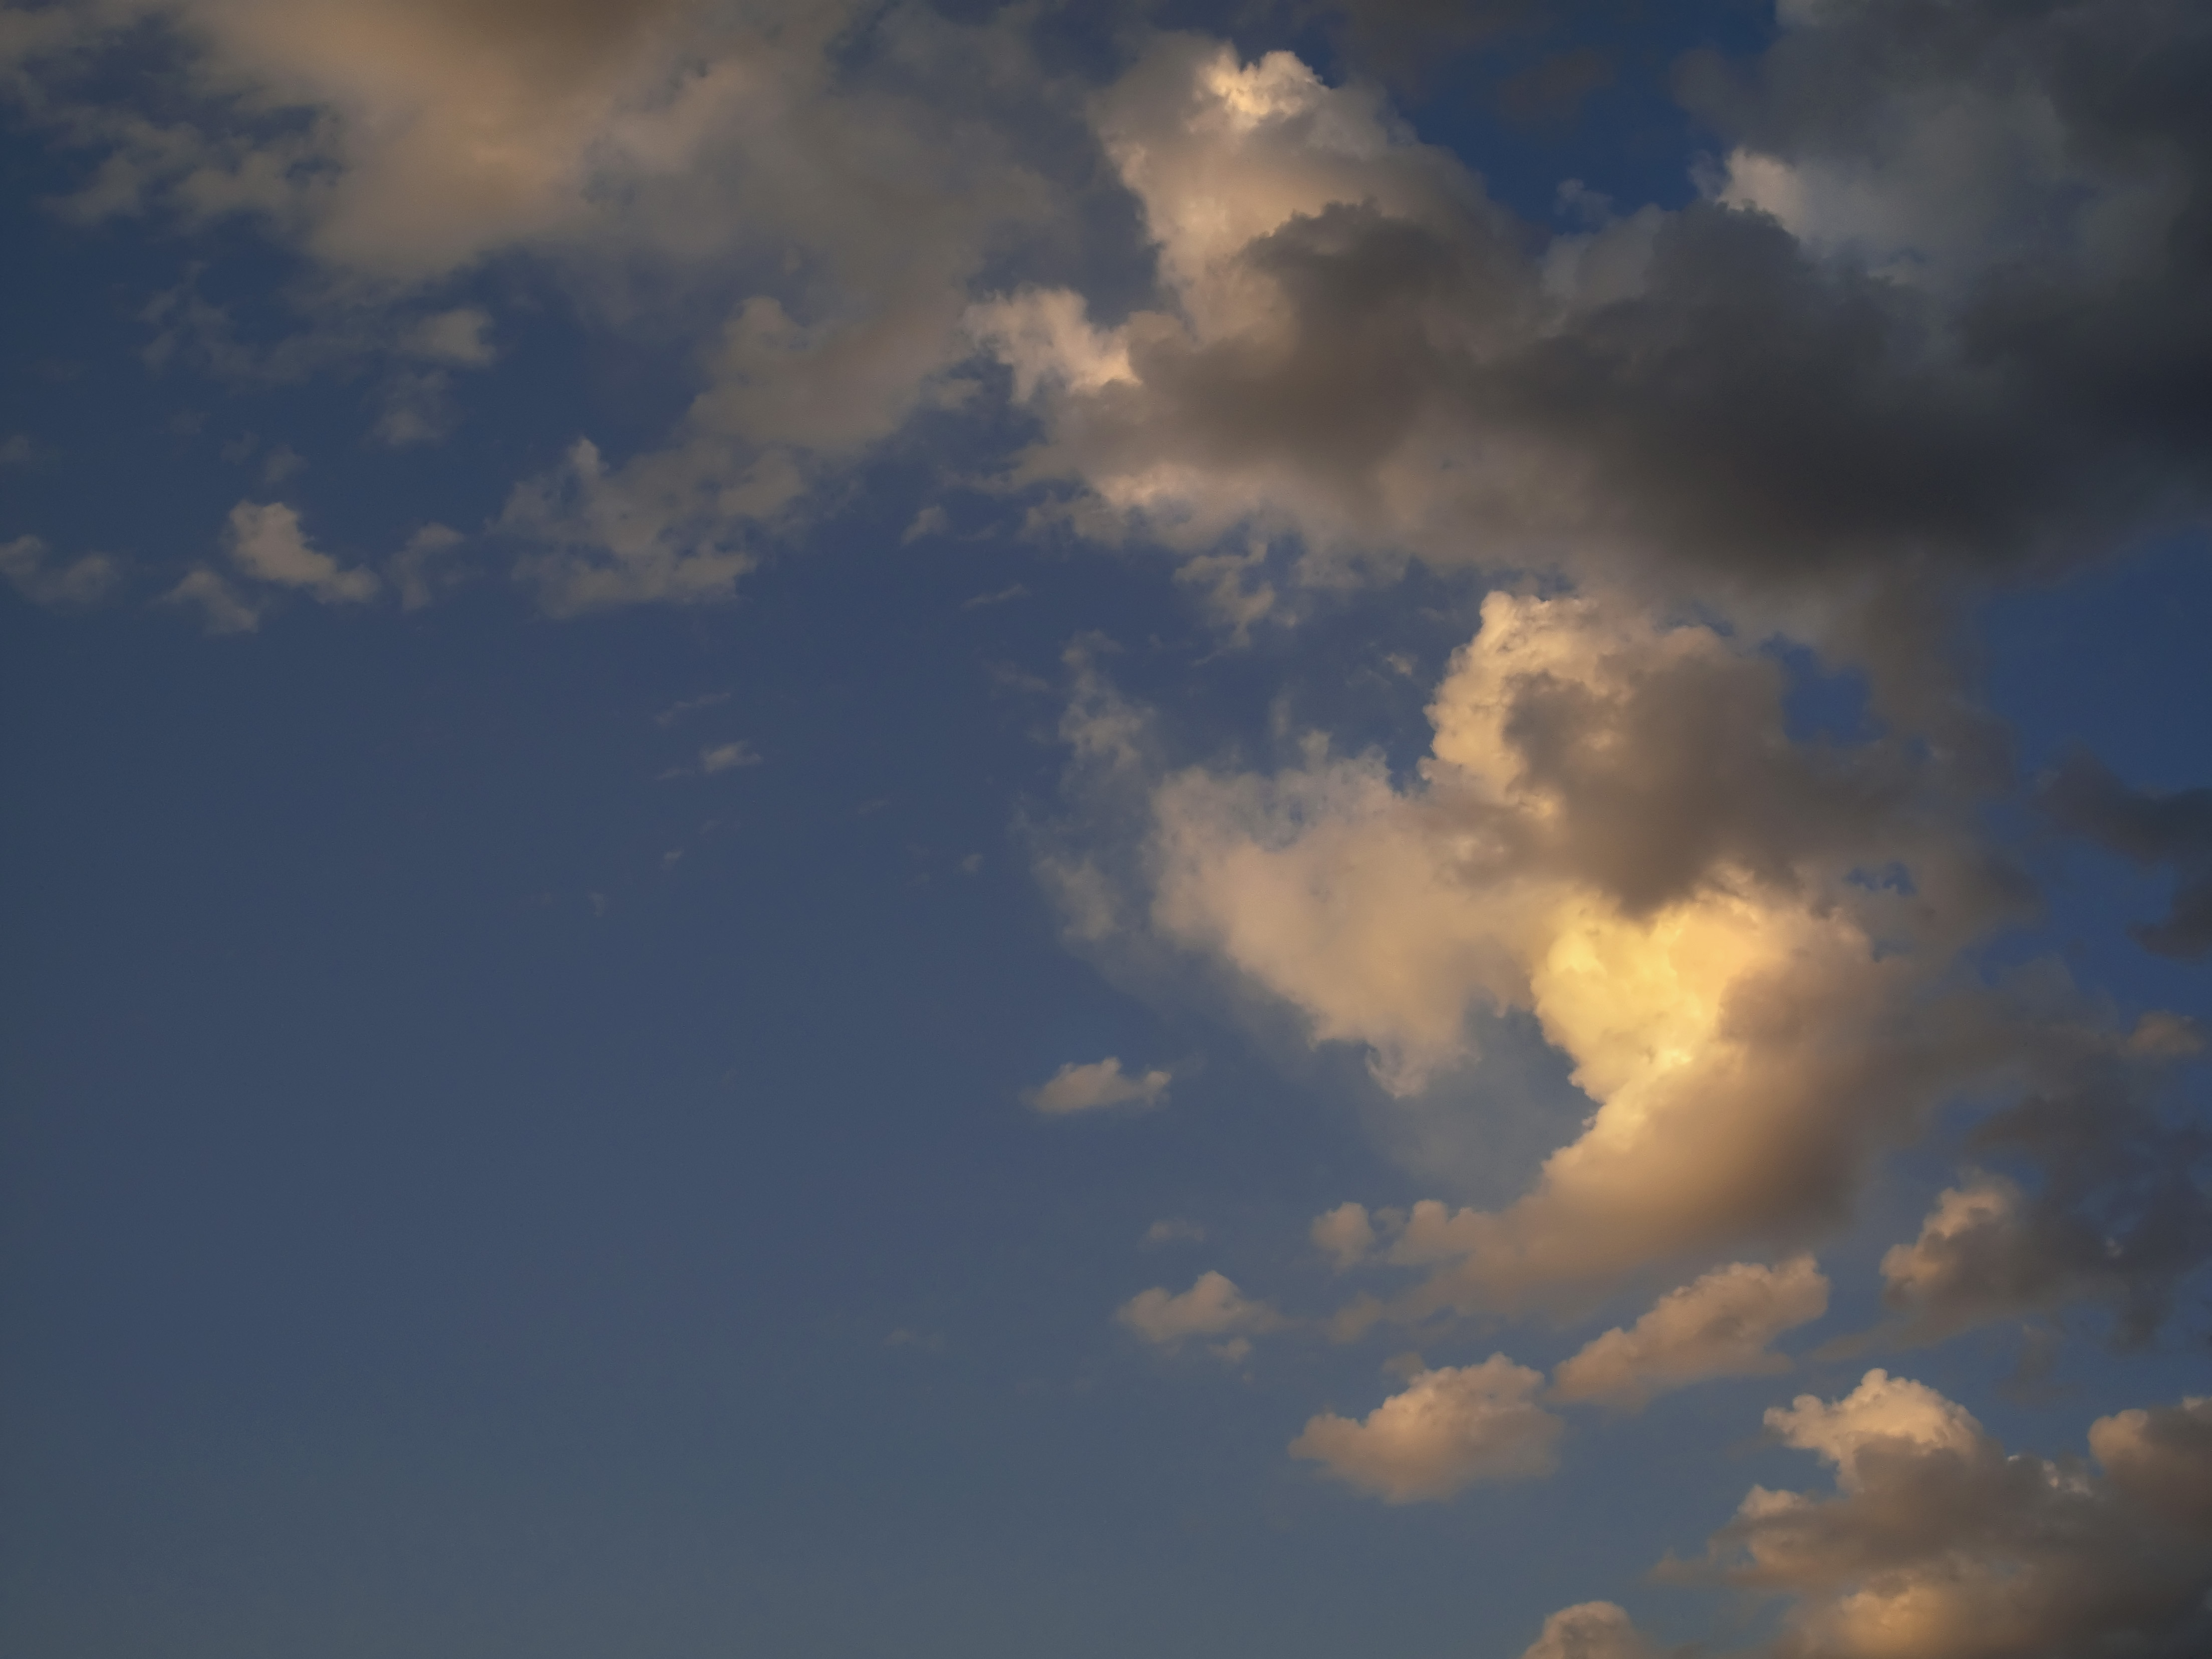
cloud, sky, sunset, sunlight, atmosphere, dusk, daytime, cumulus, sacramento, afterglow, meteorological phenomenon